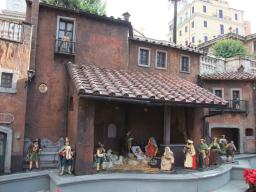
Label: Background_without_leaves